Paul Bujor

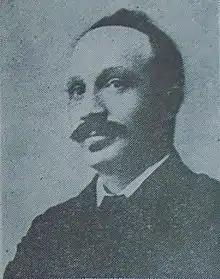
Paul Bujor

Paul Bujor (born Pavel Bujor; August 2, 1862 – May 17, 1952) was a Romanian zoologist, physiologist and marine biologist, also noted as a socialist writer and politician. Hailing from rural Covurlui County, he studied biology in France and Switzerland, where he was attracted by left-wing ideas; his evolutionary biology, informed by the work of Carl Vogt, veered into Marxism and irreligion. Returning to the Kingdom of Romania, he was a junior member of the Romanian Social Democratic Workers' Party, active on its moderate wing. He earned the critics' attention in the 1890s as a short story writer with a socialist and pacifist message, but only returned to fiction writing briefly, in the 1930s. An award-winning ichthyologist, Bujor was hired by the University of Iași, where he taught for 41 years, and throughout the period worked on documenting the Black Sea fauna, and made discoveries concerning the environment of Techirghiol Lake. He inaugurated the Romanian study of animal morphology, while also contributing to histology, embryology, and parasitology, and gave popular lectures on evolution and physical culture.